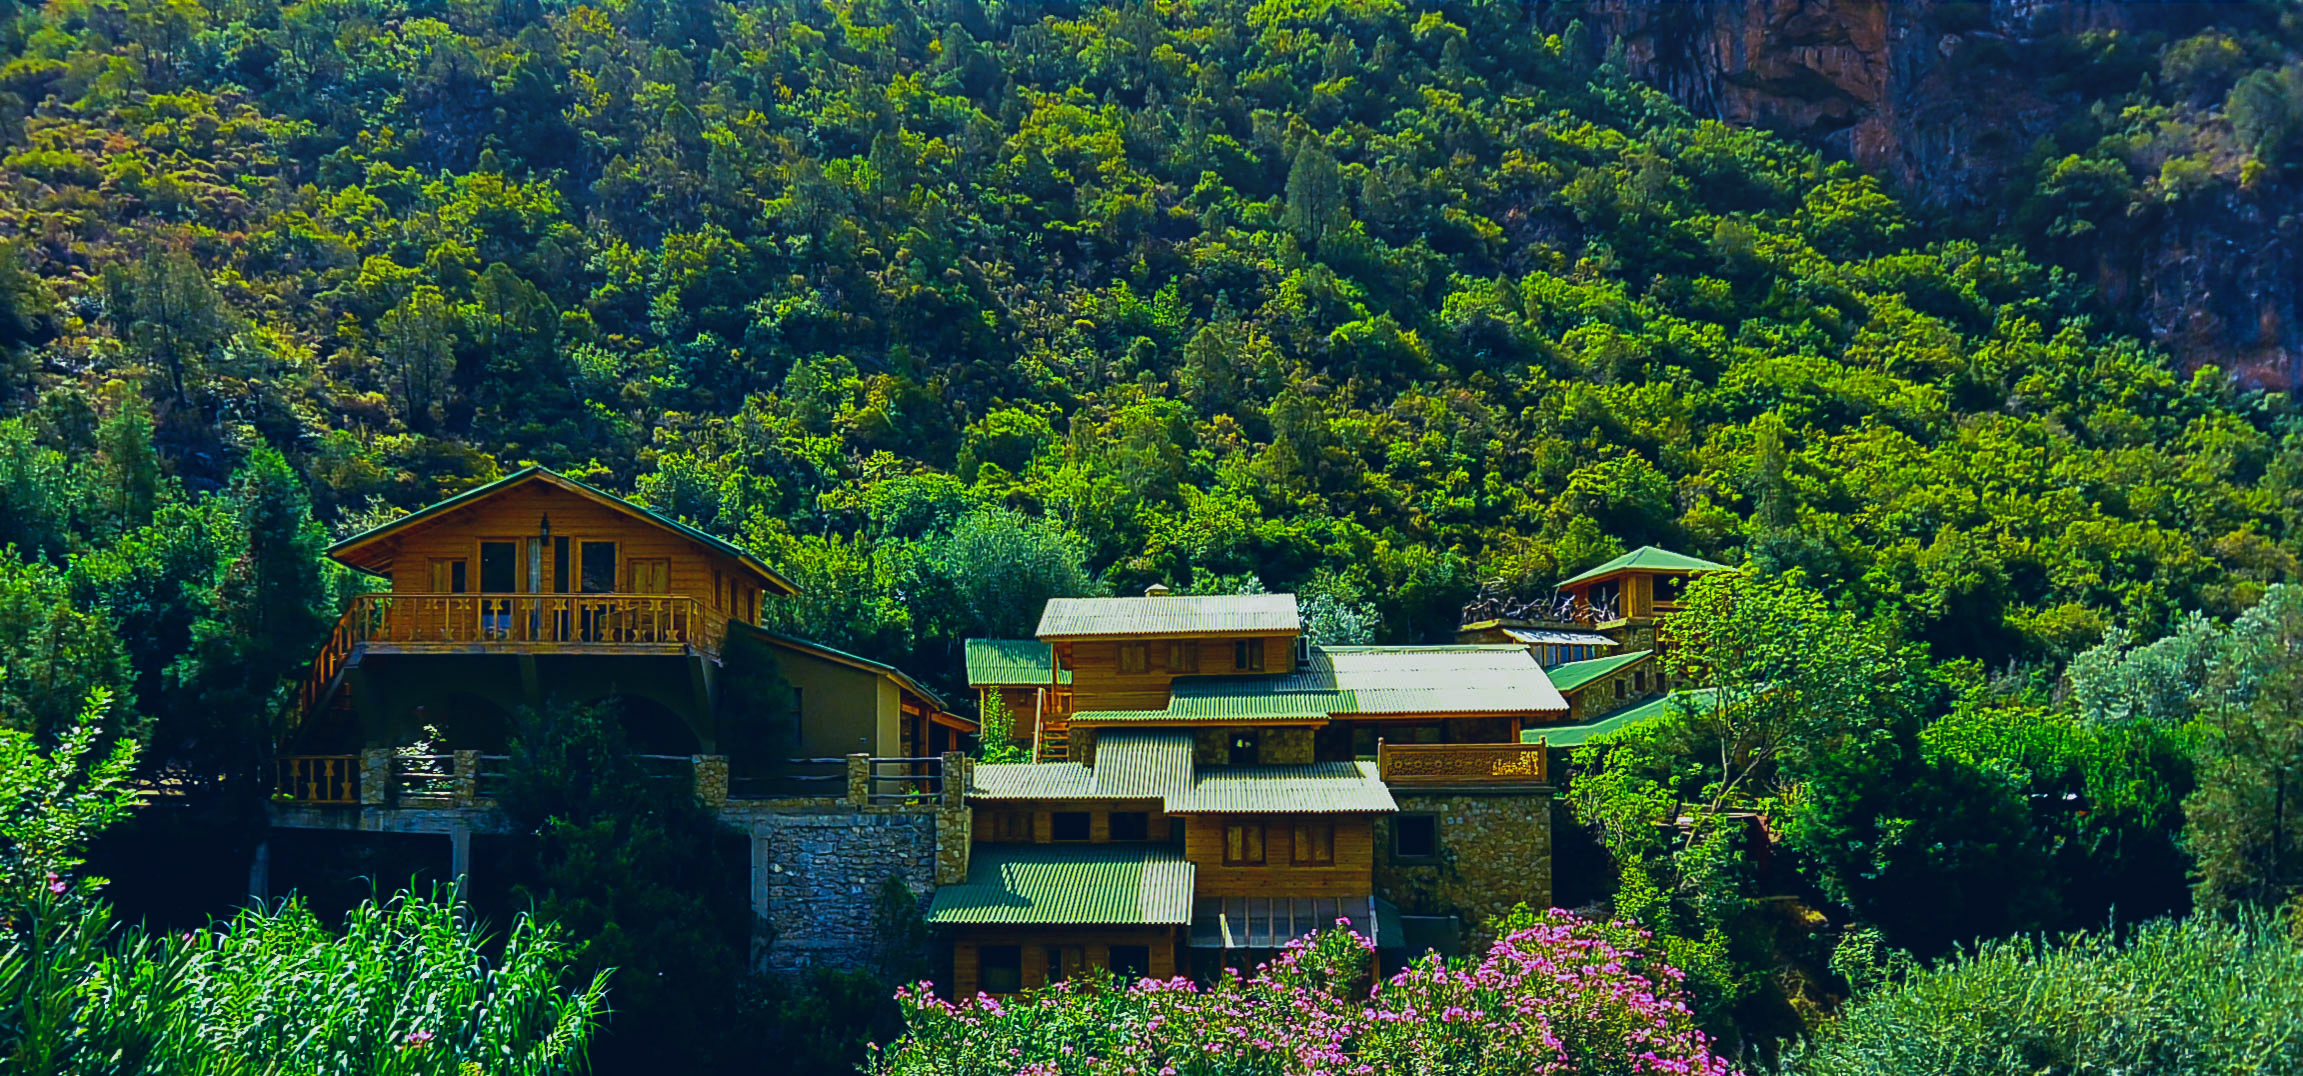
landscape, tree, nature, forest, architecture, house, leaf, flower, home, village, green, jungle, autumn, garden, trees, outdoors, woods, houses, rainforest, estate, woodland, habitat, rural area, natural environment